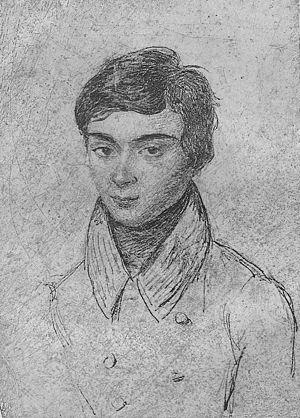
Évariste est le deuxième livre mais le premier roman de François-Henri Désérable, paru le 2 janvier 2015 aux éditions Gallimard.